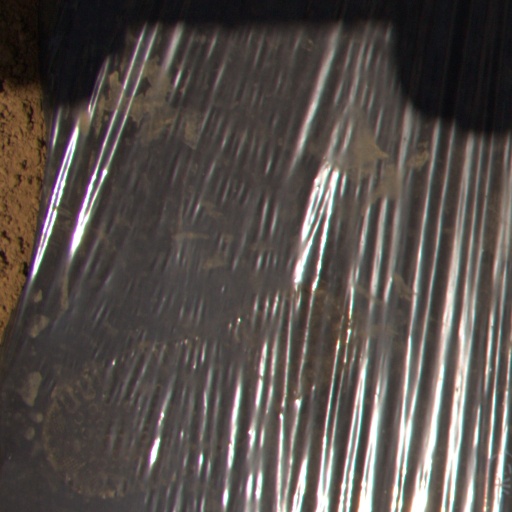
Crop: Jerusalem artichoke